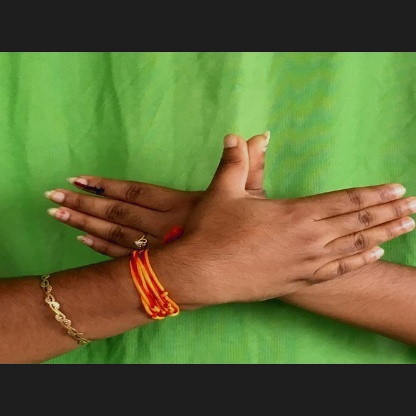
Mudra: Garuda